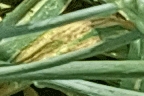
Label: Wheat___Yellow_Rust